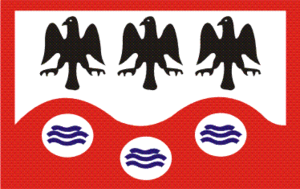
Garanhuns est une ville brésilienne de l'est de l'État du Pernambouc.